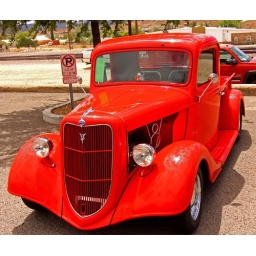
This old truck was seen in Kingman, Arizona during a car and truck Classic day celebrationing Route 66.